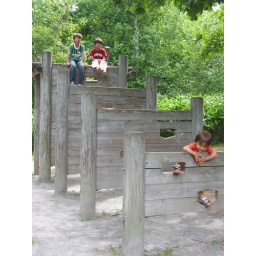
All three boys on the jungle gym equipment in a forest park in Asahikawa.